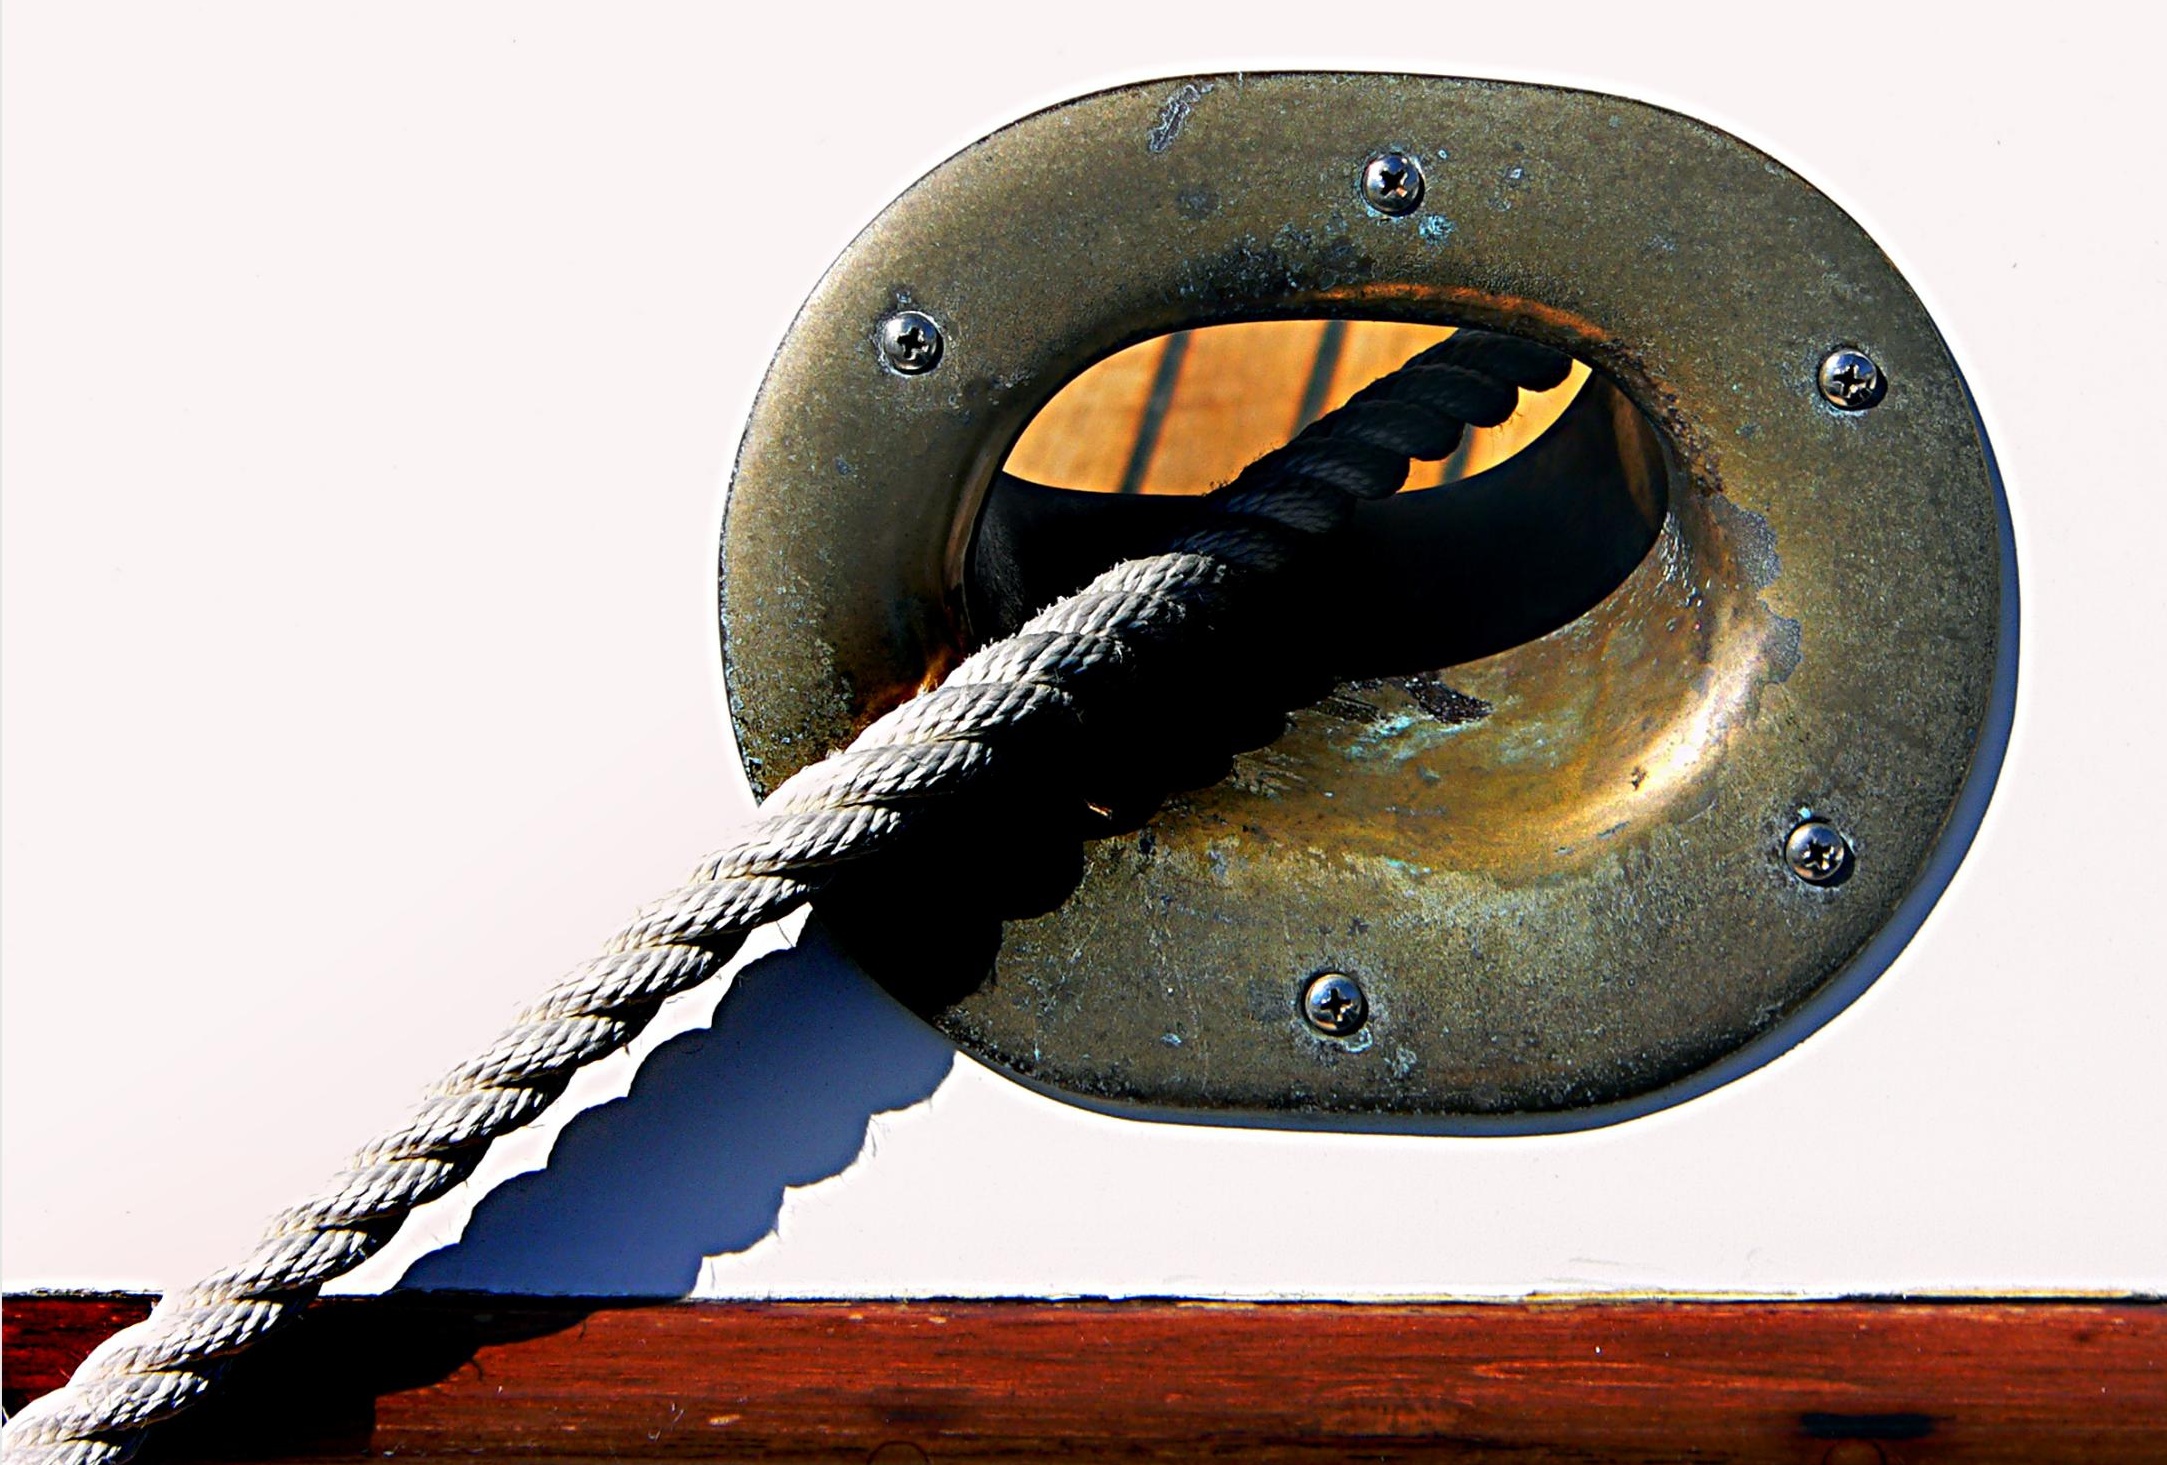
sailing, weapon, boats, ships, ropes, bows, bouys, hulls, clets